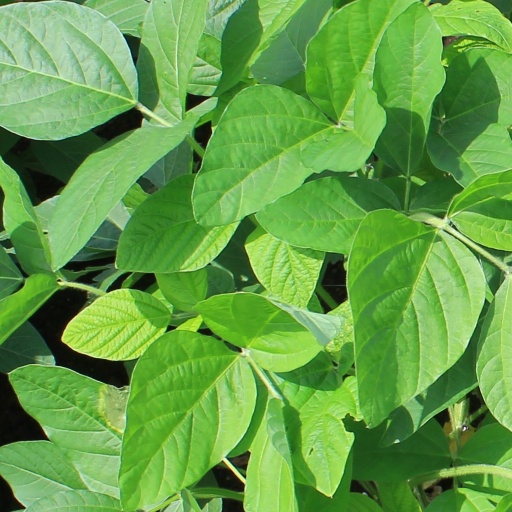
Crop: soybean